William II, Count of Nevers

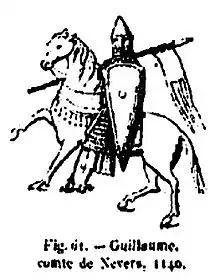
William II

William II, Count of Nevers (French: "Guillaume II", born prior to 1089, reigned 1098 – 21 August 1148), was a crusader in the Crusade of 1101.